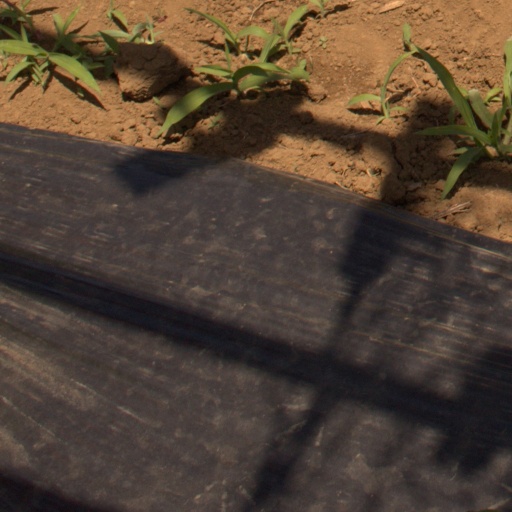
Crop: Jerusalem artichoke